Water rail

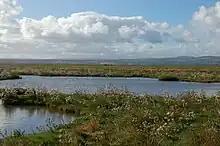
The marshes at Parkgate, Cheshire may hold hundreds of water rails in winter.

Water rails are omnivorous, although they mainly feed on animals. These include leeches, worms, gastropods, small crustaceans, spiders, and a wide range of both terrestrial and aquatic insects and their larvae. Small vertebrates such as amphibians, fish, birds and mammals may be killed or eaten as carrion. Vertebrates are impaled with a strike of the bill which breaks the prey's spinal cord. Plant food, which is consumed more in autumn and winter, includes the buds, flowers, shoots and seeds of water plants, berries and fruit. In south Asia, paddy (harvested rice kernels) may sometimes be eaten. The young rails are fed mainly on insects and spiders. Food obtained on land or from mud is normally washed in water before it is eaten. After rain, rails may probe soft ground for earthworms. This species will occasionally feed in the open even when not forced to do so by cold weather; Edmund Meade-Waldo described seven rails feeding in an open meadow. Despite its skulking nature, the water rail appears to thrive in captivity when fed on animal food such as raw meat or earthworms; one individual was taught to jump for worms suspended from a fishing rod.